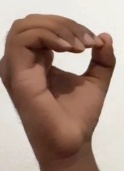
ASL sign: O